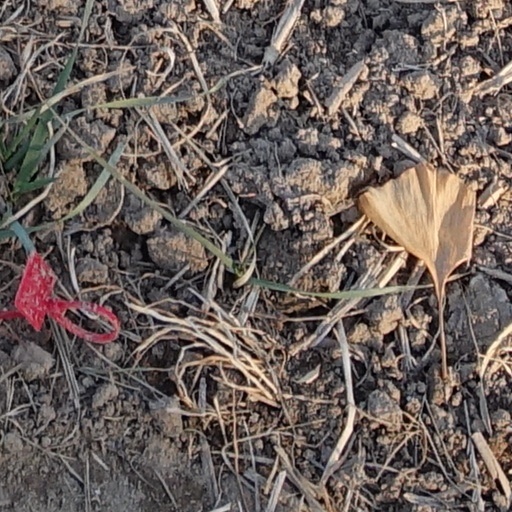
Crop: wheat